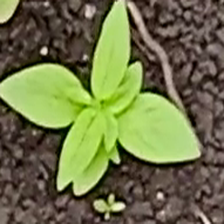
Weed species: Lamber_Quarter_plant(Chenopodium )